History of Honduras (1932–1982)

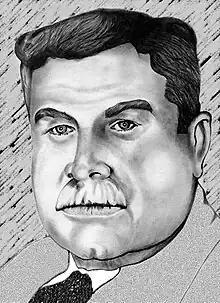
Tiburcio Carías Andino

In spite of increasing unrest and grave economic tensions, the elections of 1932 were relatively peaceful and just. In February 1932, the National Party of Honduras (PNH) nominated Carías as its presidential candidate; initially Venancio Alleys was nominated as vice-president but when he declined, Abraham Williams Calderón was appointed. The liberals for their part appointed as their candidate. Carias won the elections by a margin of some 20,000 votes. The General assumed power on 16 November 1932, in what would become the longest period of a single government, in the history of Honduras.